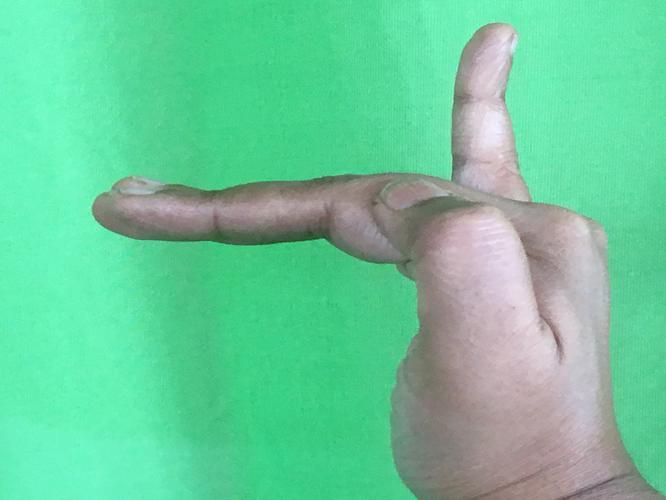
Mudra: Hamsapaksha
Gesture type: double_hand